Silent Witness (2013 film)

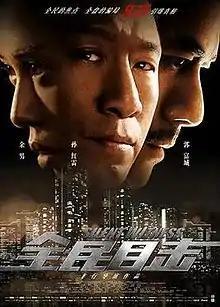
Film poster

Silent Witness is a 2013 Chinese crime thriller film written and directed by Fei Xing and starring Sun Honglei, Aaron Kwok and Yu Nan.